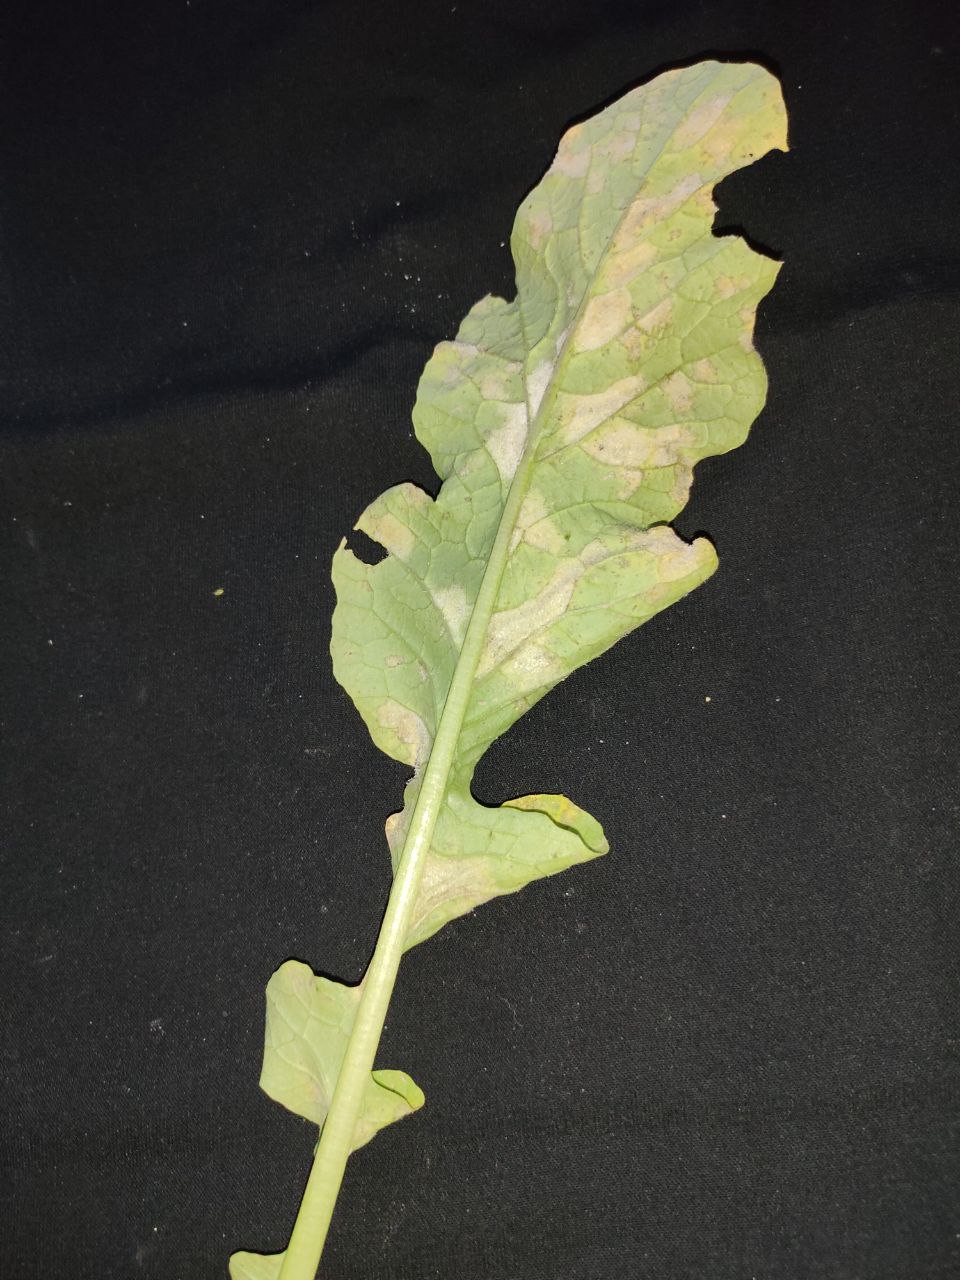
Label: Mosaic virus